Ngangao Forest

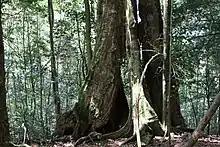
Cave tree from Ngangao Forest

Ngangao Forest is one of the few remaining indigenous cloud forest fragments of the Taita Hills, Kenya. It is located on a rock surrounded by the villages of Makandenyi, Maghimbinyi, Mgambonyi and Kitumbi. It lies 10 km from Wundanyi and can easily be reached by road. There is even frequent public transport from Wundanyi to Makandenyi (at least 10 vehicles daily). The very basic "Ngangao forest camp" is located next to the forester's house at the edge of forest.